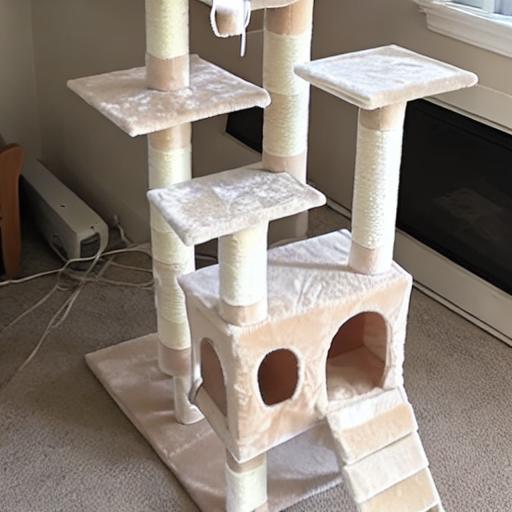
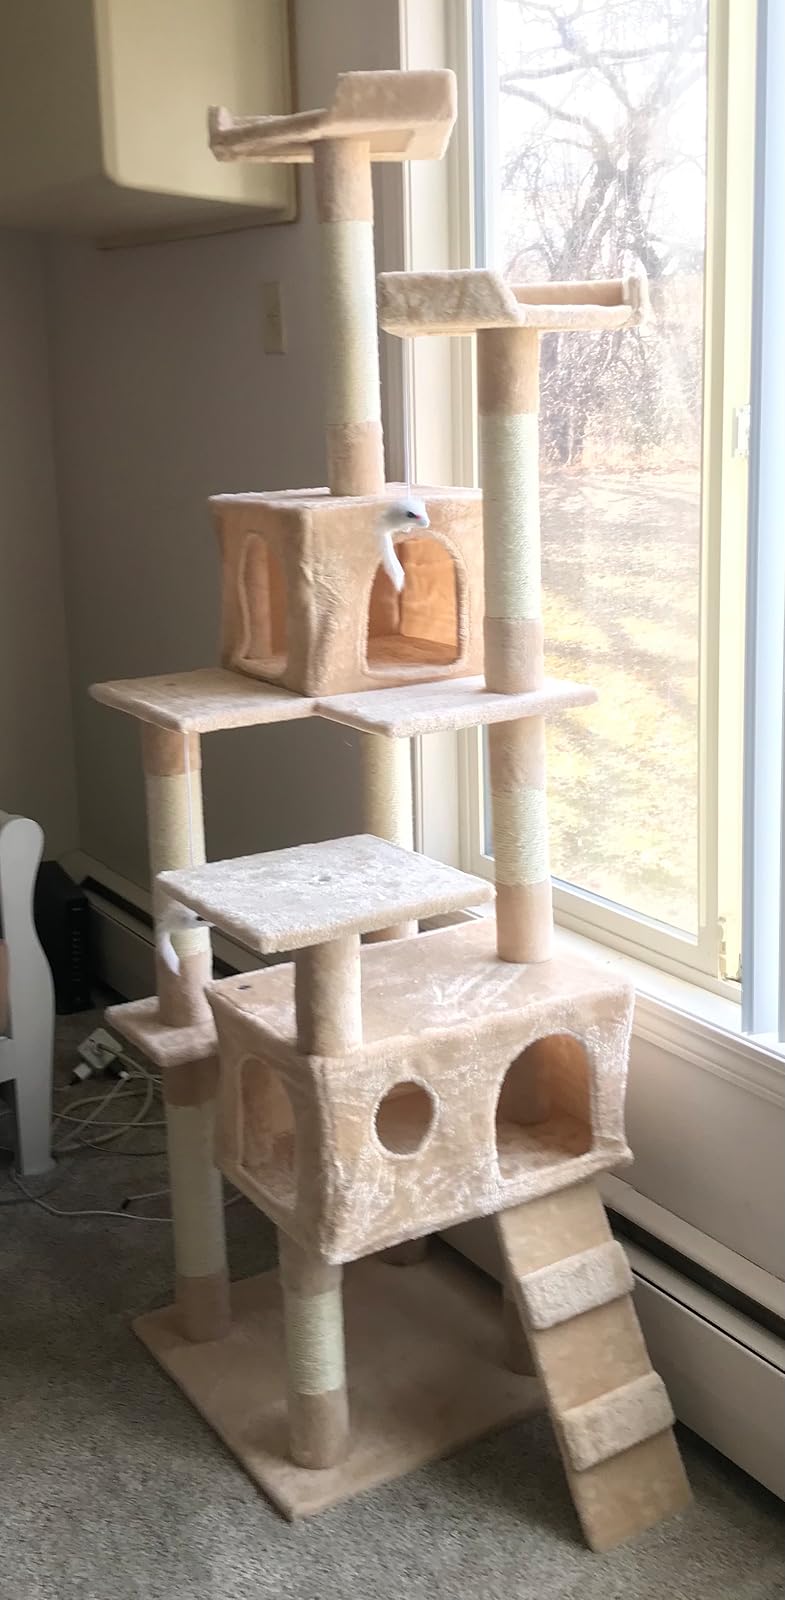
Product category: items_cat tree
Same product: no